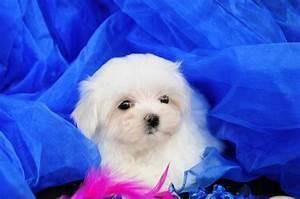
dog